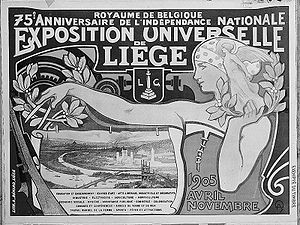
Exposition universelle et internationale (1905)
Officiel annonce for udstillingen.
Exposition universelle et internationale de Liège var en verdensudstilling afholdt i Liège, Belgien fra 27. april 1905 til 6. november samme år. Udstillingen blev holdt for at fejre 75-års jubilæet for Belgiens selvstændighed. 31 lande deltog i udstillingen, og der kom 7 millioner besøgende på de 7 måneder udstillingen varede.